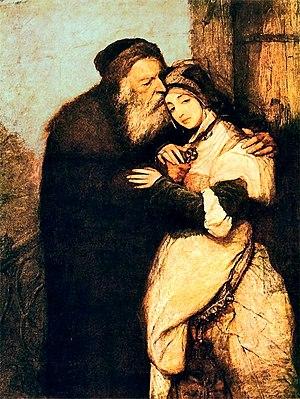
Maurycy Gottlieb, né en février 1856 à Drohobytch et mort le 17 juillet 1879, est un peintre juif du mouvement réaliste, de langue polonaise, vivant en Ukraine actuelle et en Europe centrale.